53rd (Welsh) Infantry Division

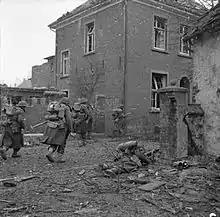
Men of the 4th Battalion, Welch Regiment in Weeze, Germany, 3 March 1945.

The division, now under command of XII Corps, under Lieutenant-General Neil Ritchie, took part in Operation Plunder, the crossing of the Rhine, and advancing into Germany, where they ended the war. Throughout its 10 months of almost continuous combat, the 53rd (Welsh) Division had suffered nearly 10,000 casualties: 113 officers and 1,396 other ranks killed, 387 officers and 7,221 other ranks wounded and 33 officers and 1,255 other ranks missing. Of those declared missing, 3 officers and 553 other ranks rejoined their units, bringing the total casualties for the division to 9,849 killed, wounded or missing. As with most divisions, the majority of these casualties were sustained by the average ""Tommy"" in the infantry–nicknamed the PBI or "Poor Bloody Infantry"–who had sustained more than 80 percent of the total losses. According to Ross the division ""captured some 35,000 prisoners of war and probably accounted for the same amount in dead and wounded.""